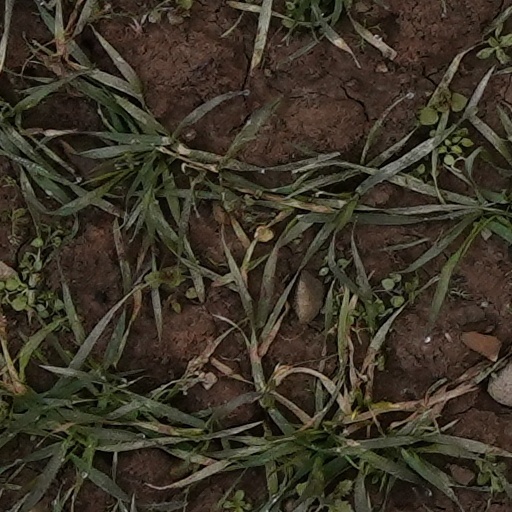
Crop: wheat